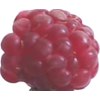
Label: raspberry